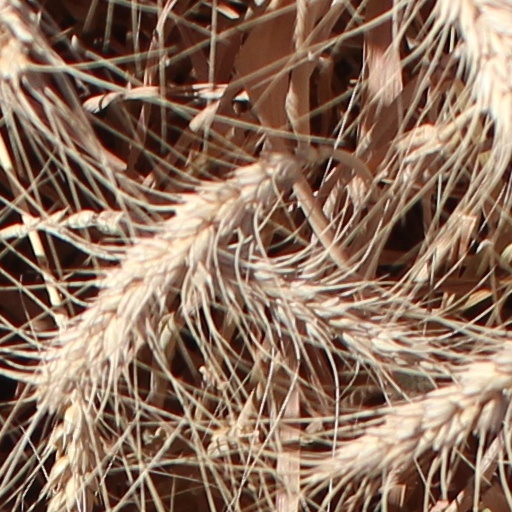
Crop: wheat